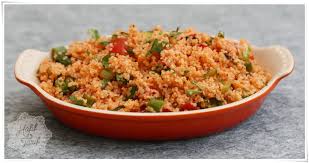
Yemek: kisir